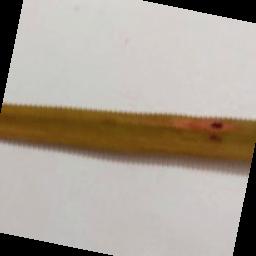
Label: Rice___Brown_Spot